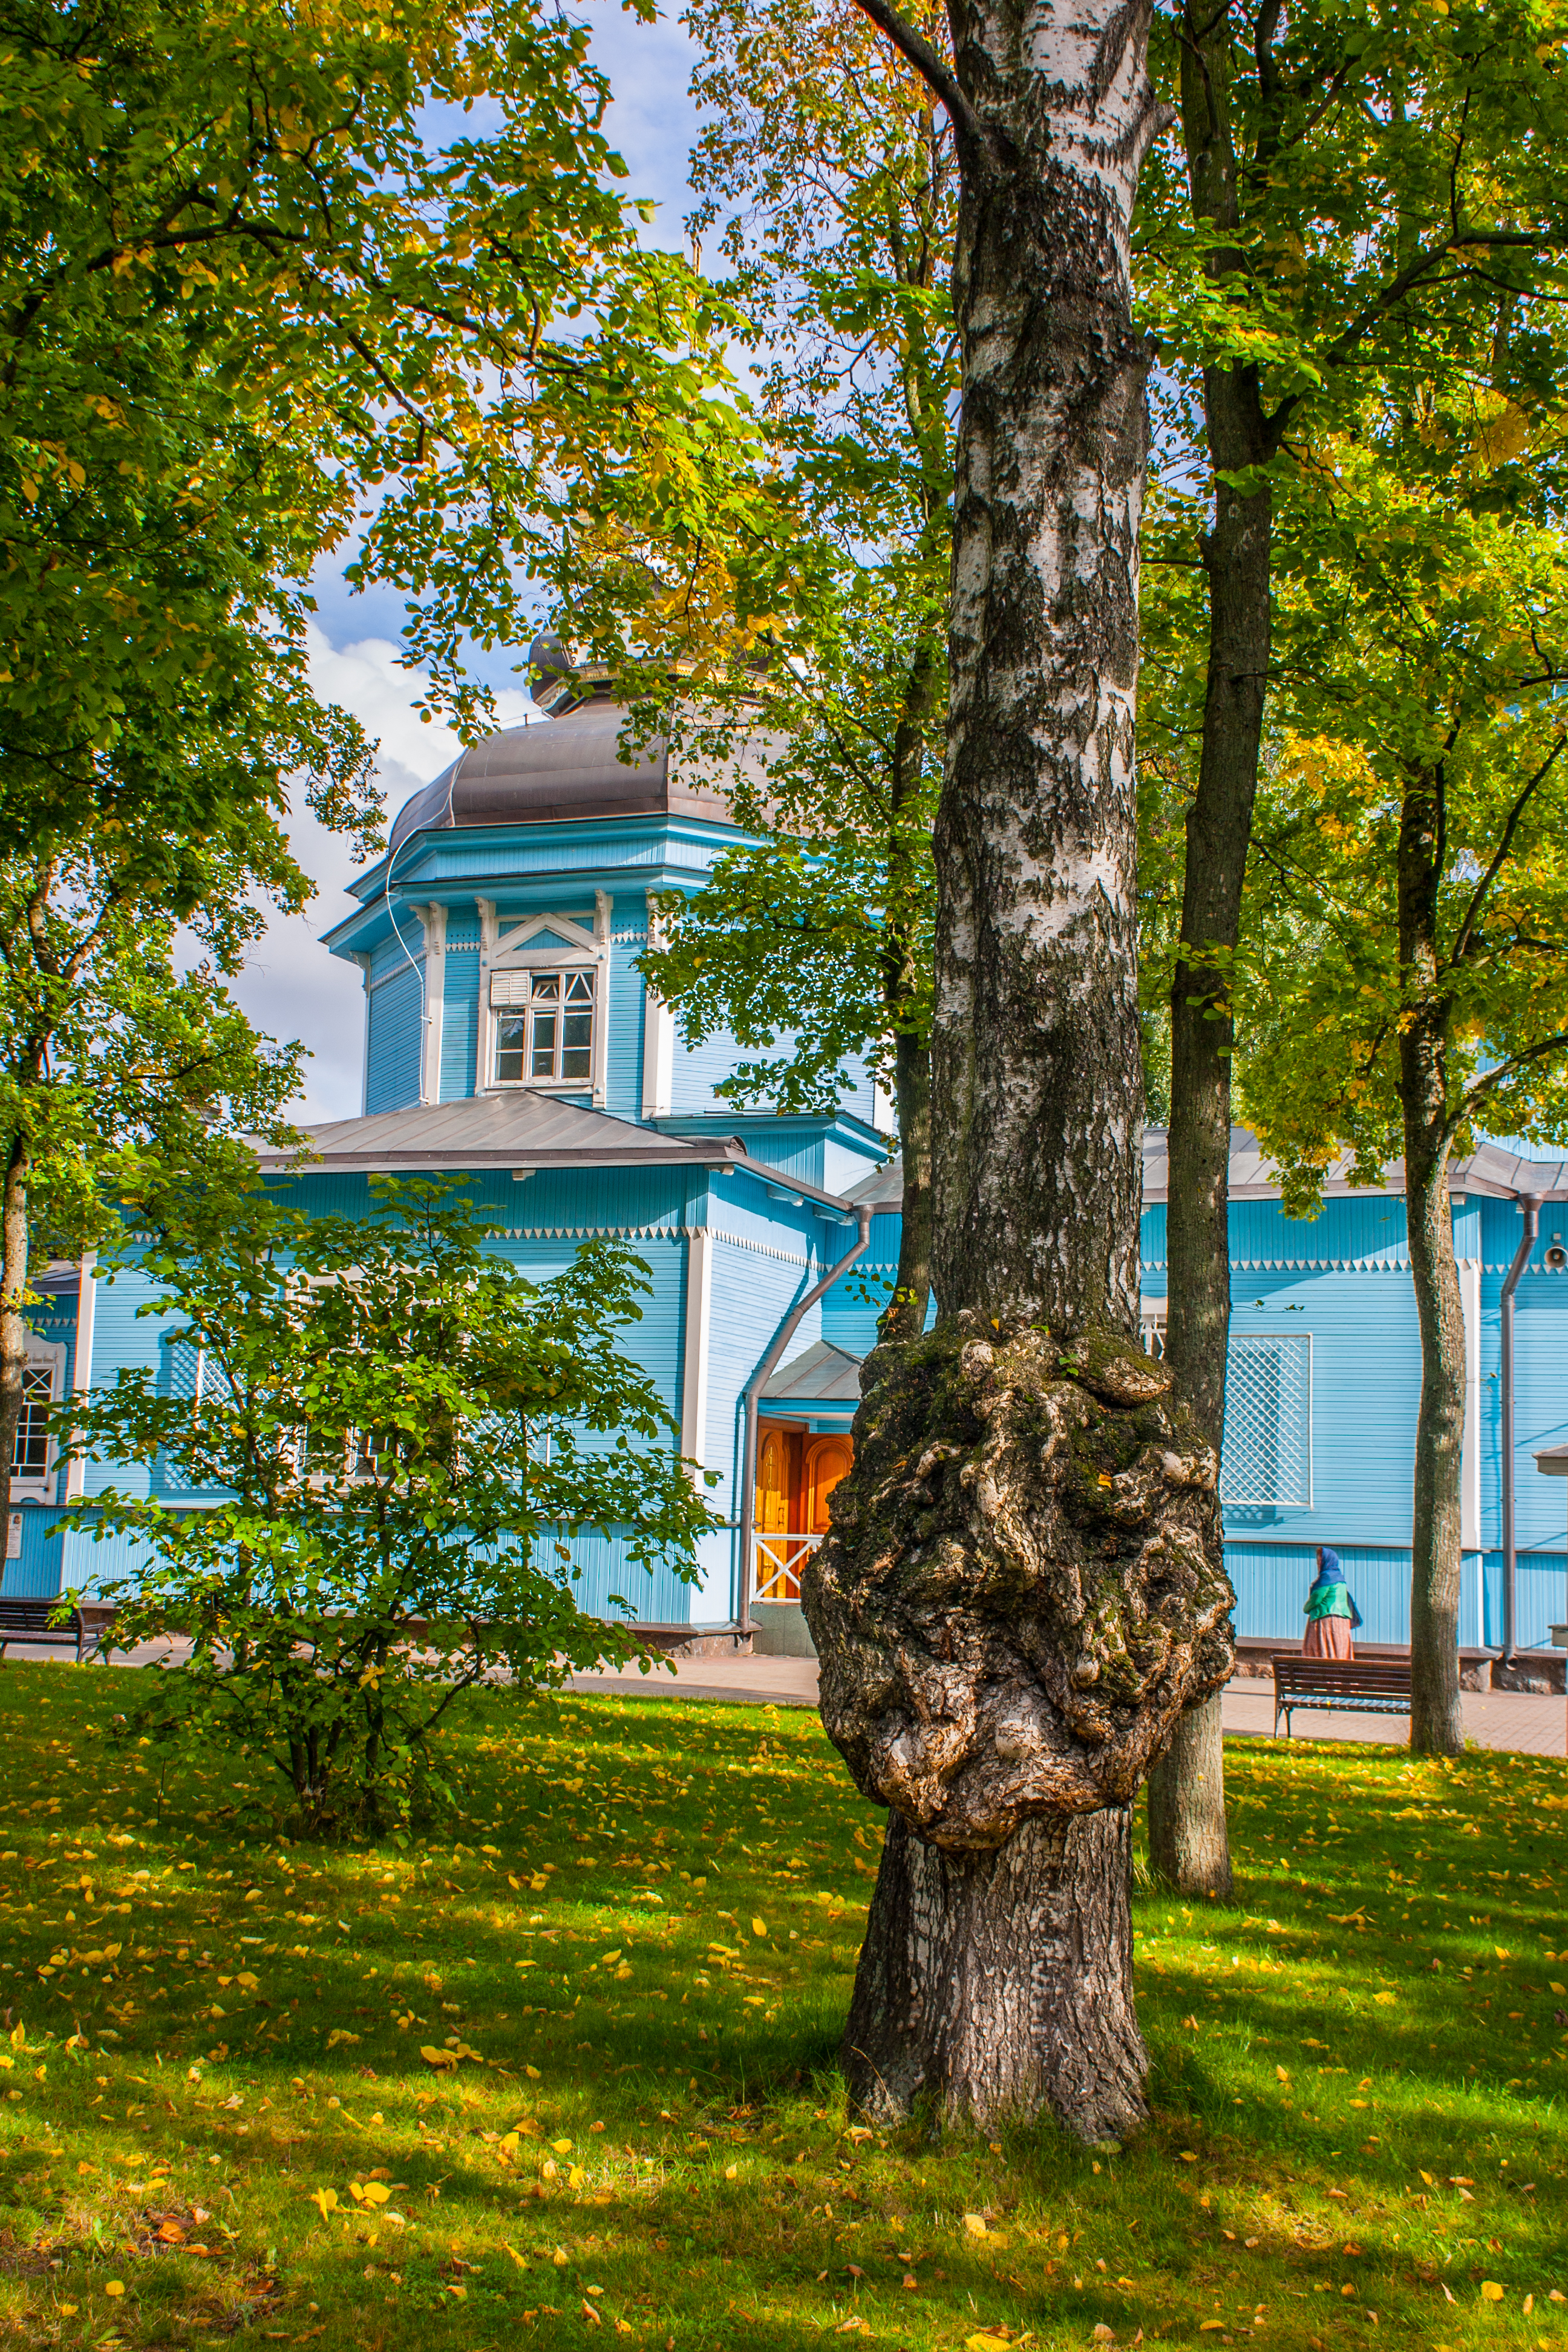
image, tree, house, woody plant, trunk, sky, plant, leaf, grass, home, branch, architecture, building, real estate, autumn, cottage, estate, leisure, park, lawn